Montreal Comiccon

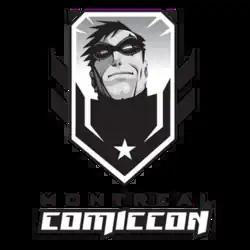
Montreal Comiccon logo (2013-)

The Montreal Comiccon (French: Le Comiccon de Montréal), under its current form, was launched in 2006 as "Montreal Comic-Con". The event features comic books, toys, games, science-fiction, horror, anime, non-sport cards and collectibles. It is held 2 times a year at the Palais des Congrès convention center in downtown Montreal, with the larger "Comic-Con" taking place in July over the course of 3 days. The same organizers also hold a smaller one or two-day "Mini-Con", traditionally held at the end of the fall season, in early December.